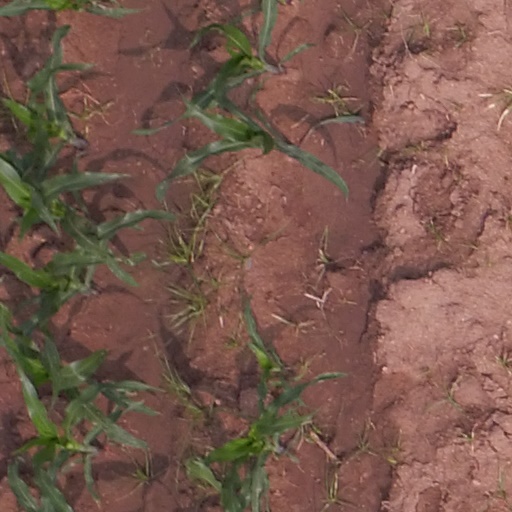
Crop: maize; corn